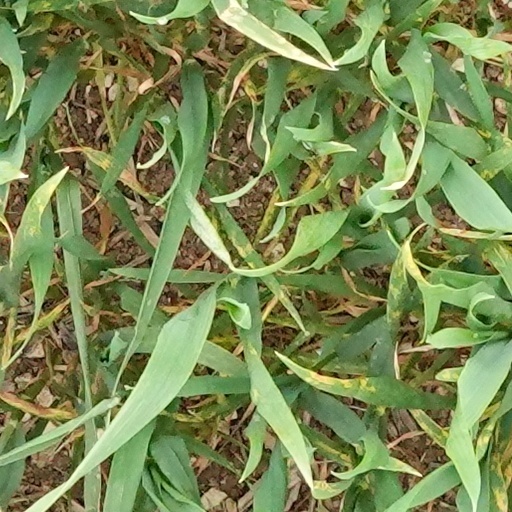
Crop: wheat